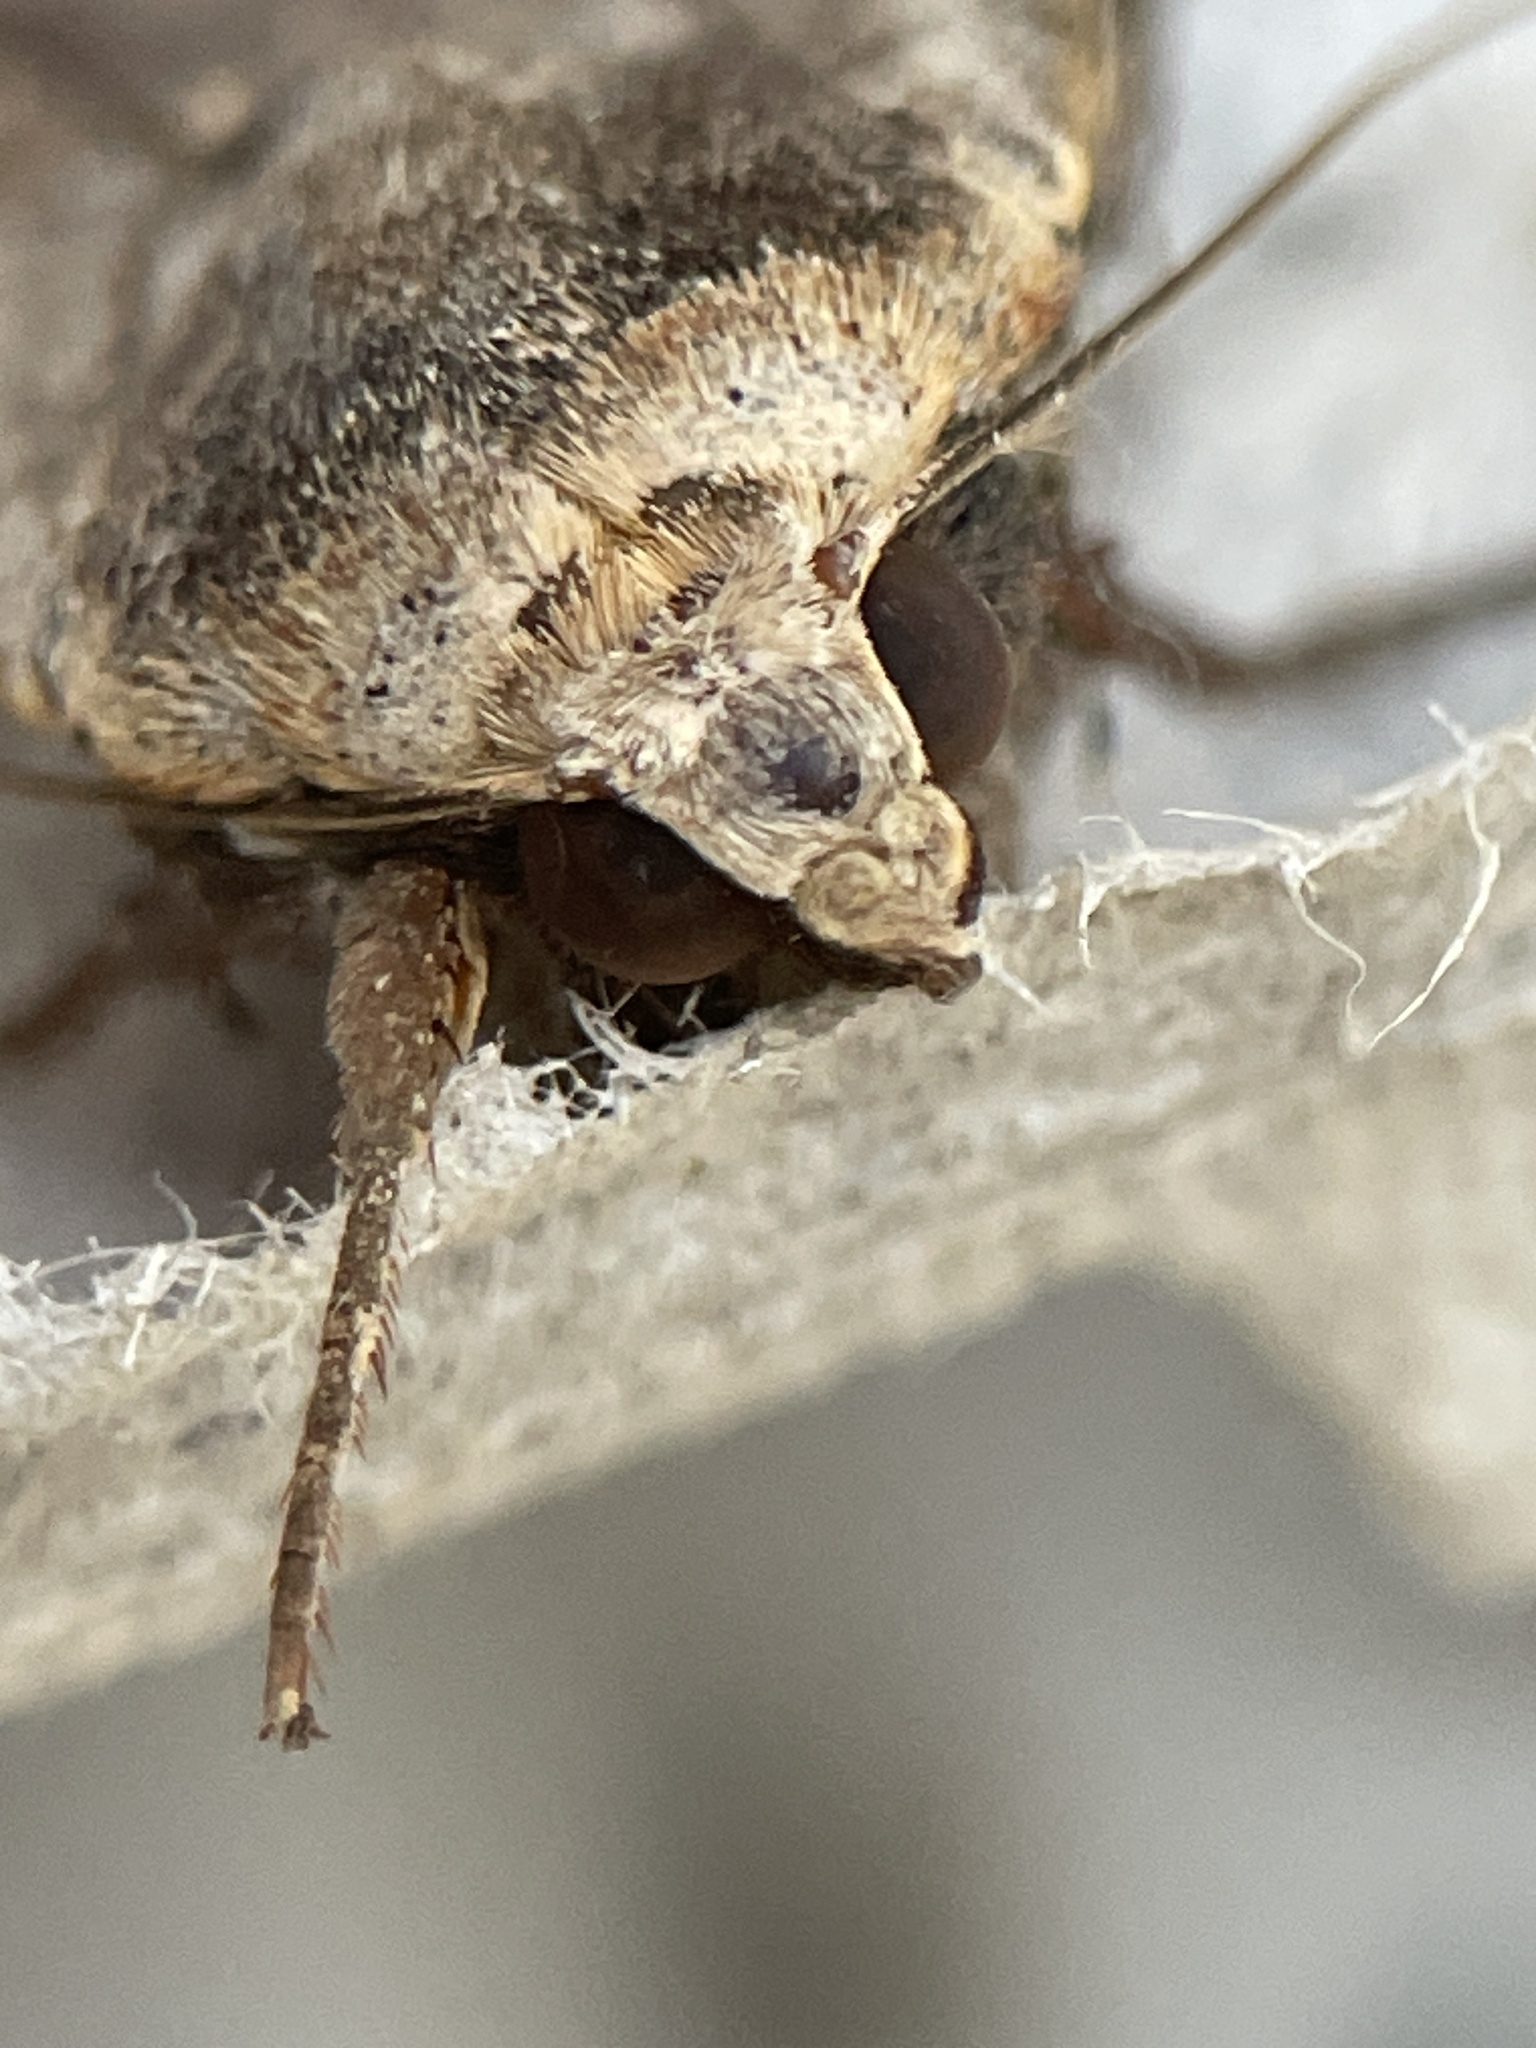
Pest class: cutworms